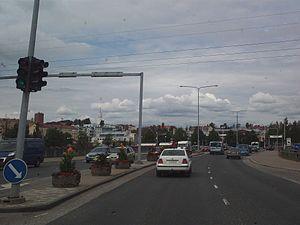
Iisalmi est une municipalité du centre-est de la Finlande, dans la région de Savonie du Nord.